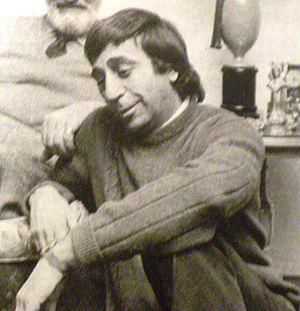
Joe Rígoli, né à Buenos Aires le 5 novembre 1936 et mort le 27 janvier 2015 à Mar de Plata, est un acteur argentin.